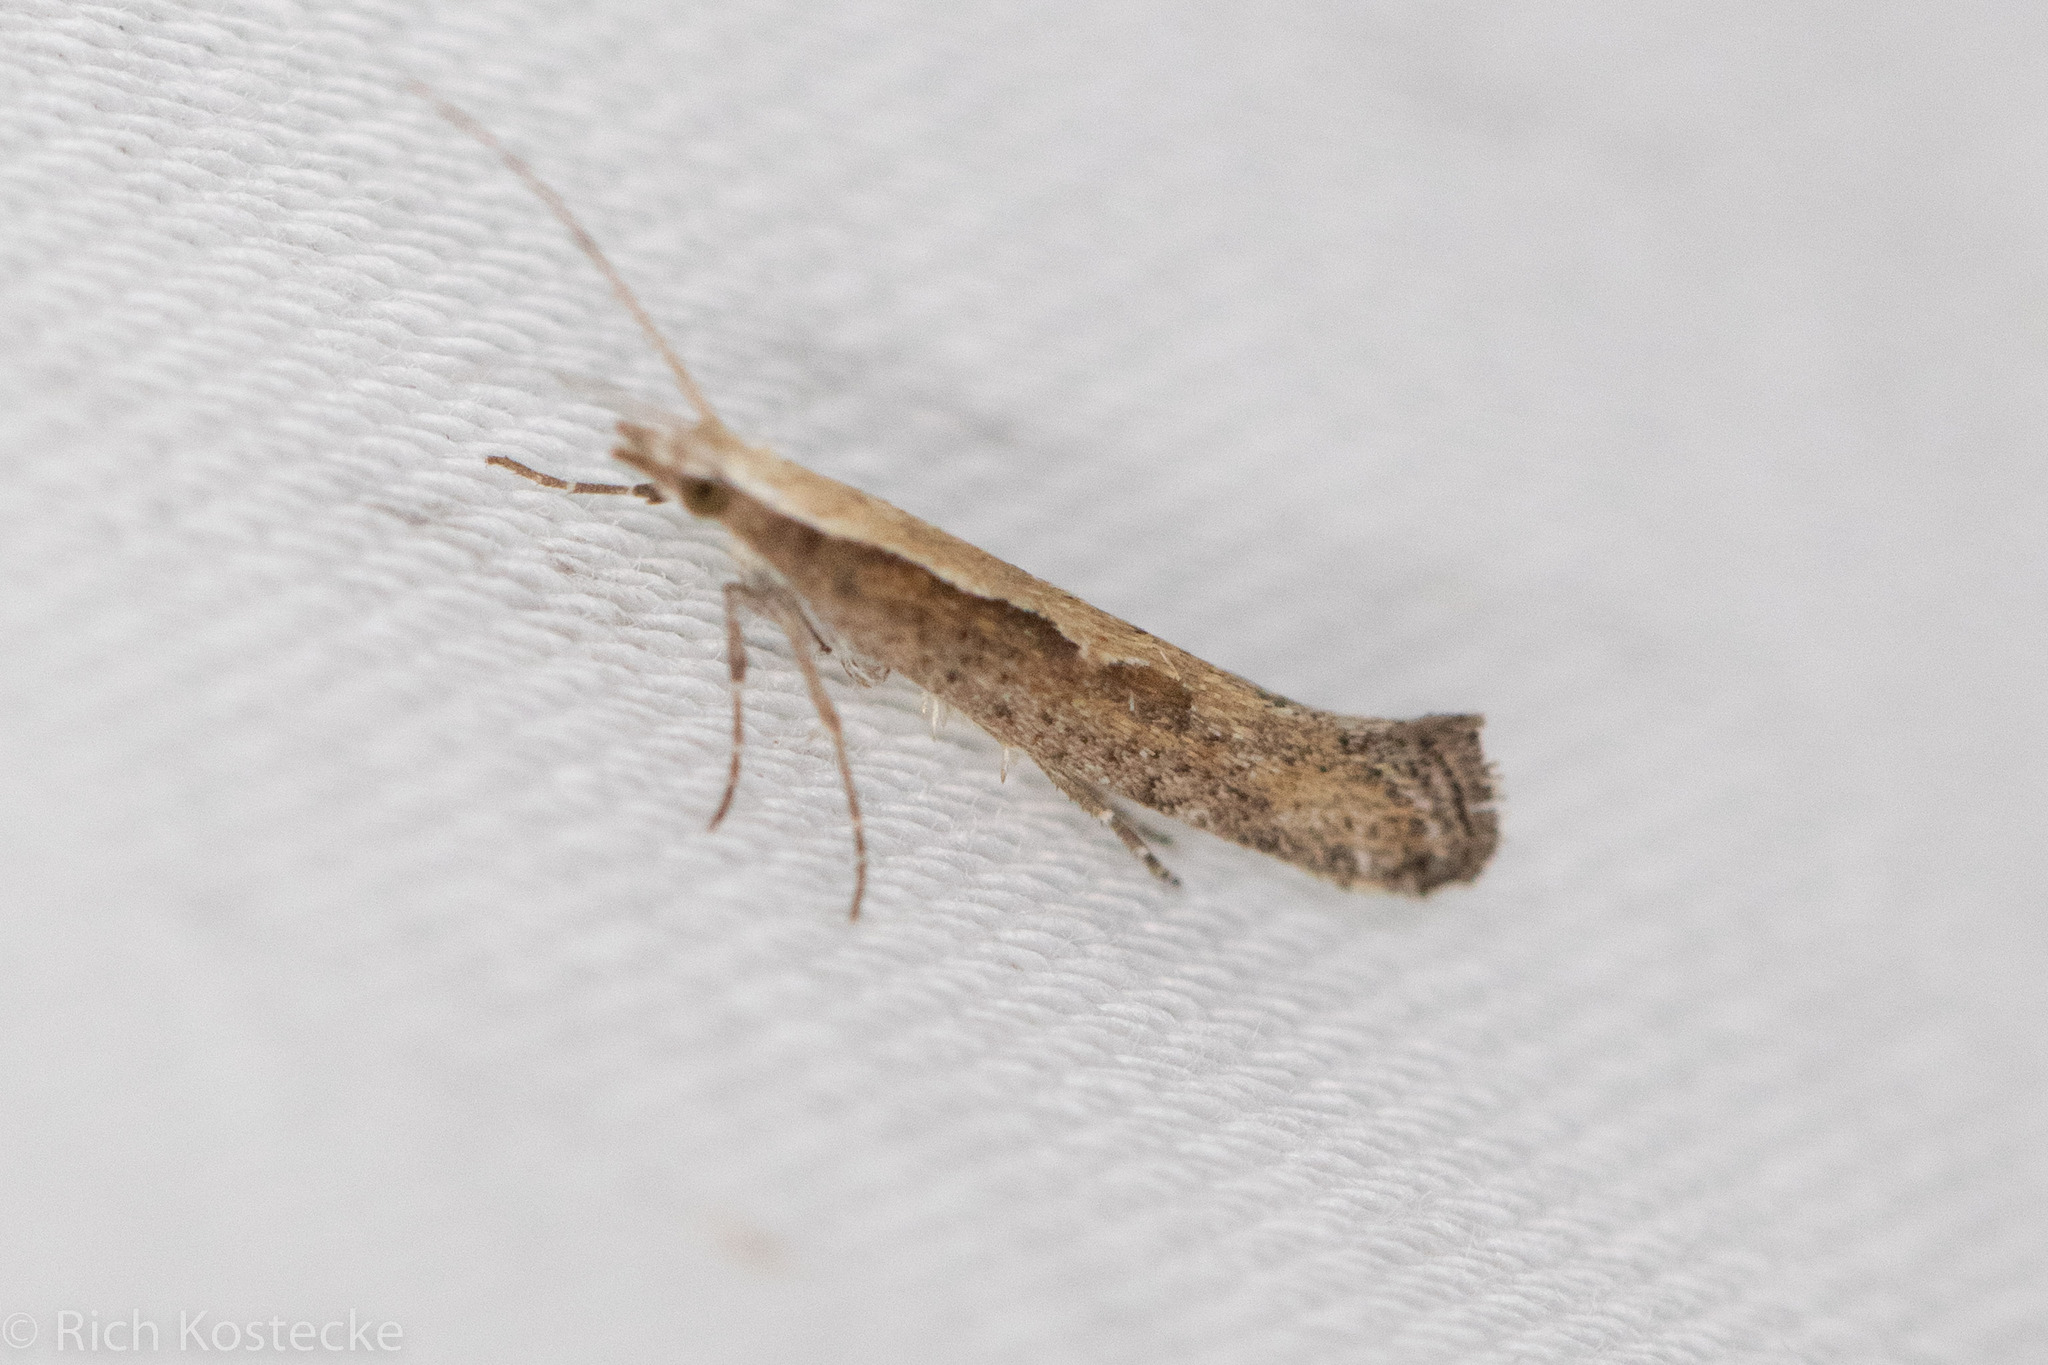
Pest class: diamondback_moth